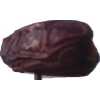
Label: dates